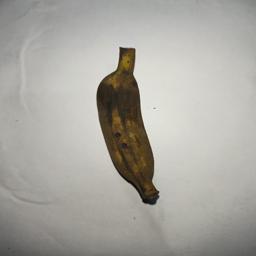
Banana variety: Bangla Kola